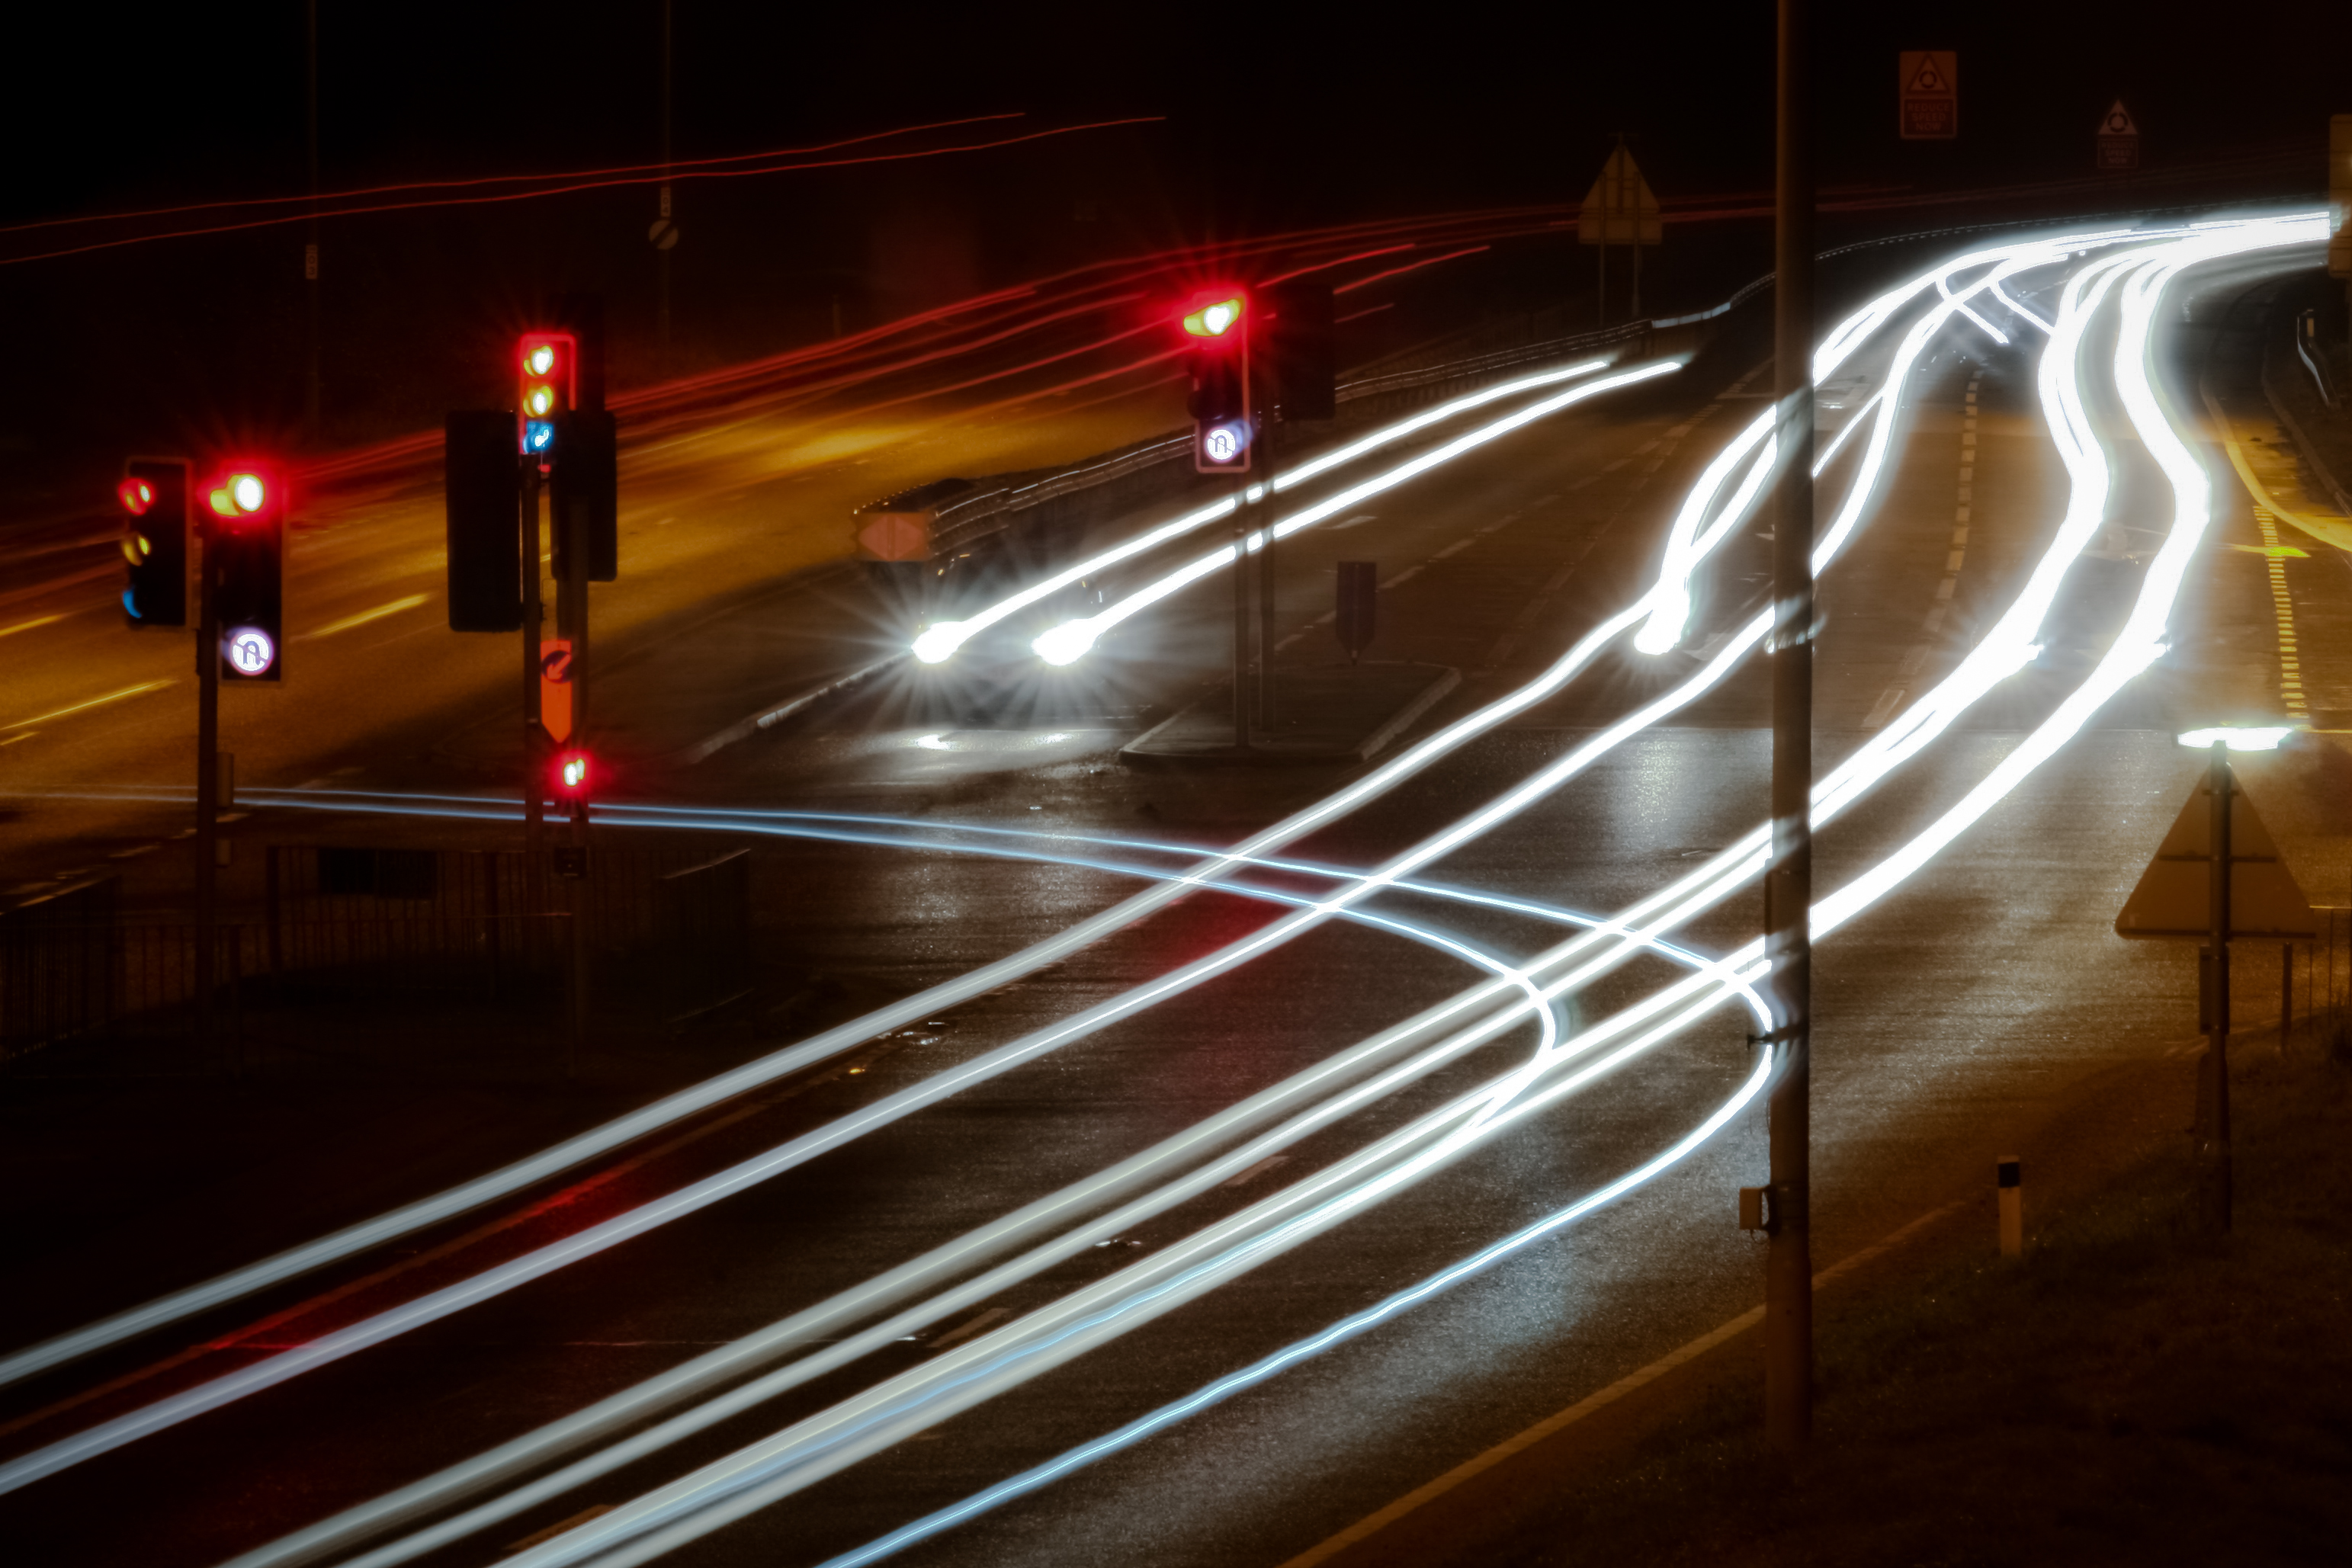
light, road, traffic, night, evening, reflection, darkness, lighting, lights, trafficlights, shape, lighttrails, chichester, carlights, a27